Frank Gross

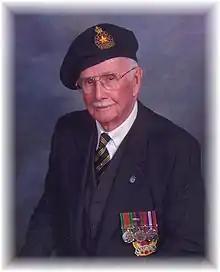
Frank Gross, wearing service medals ca. 2005

Frank George Gross, OMC (May 23, 1919 – January 13, 2006) was a philanthropist awarded the Ontario Medal for Good Citizenship (OMC) one month after his death in 2006. He is the only Chatham-Kent resident to be recognized by the Government of Ontario for humanitarianism.